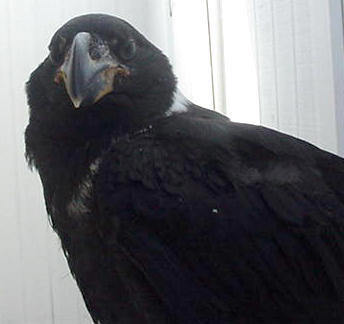
this bird appears nearly all black with some tan on its beak.
this bird is totally black and has a beak that curves downwards.
this bird is nearly all black with a white stripe around its neck.
this large black bird has a white ring around its nape and chest.
this bird is black in color with a black beak, and black eye rings.
this bird is all black and has a very short beak.
the bird has a large curved bill that is black and a black back.
this large bird is black with a white stripe around it's neck, it has a very large beak
this bird has a sharp wide beak, dark eyes, white collar and covered with black feathers.
this bird has a black bill and a white stripe nape.
Species: White Necked Raven